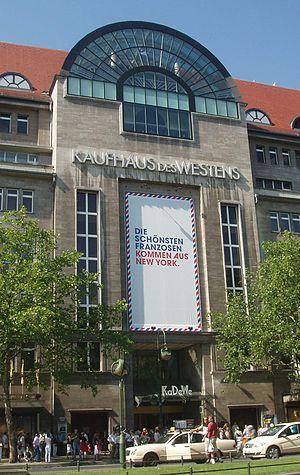
Arcandor est une entreprise allemande spécialisée dans le commerce de détail et ayant fait partie du MDAX.